TER Bretagne

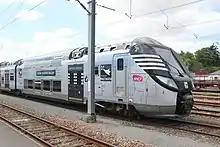

TER Bretagne (stylized as "TER BreizhGo" since 2018) is the TER regional rail network serving the administrative region of Brittany, in north-west France.